New Arbat Avenue

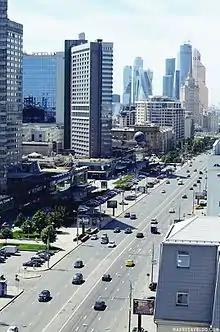
New Arbat Avenue from a higher perspective

A modern avenue running parallel to the picturesque Arbat Street was first envisioned in Joseph Stalin's 1935 Master Plan, however the project was delayed by the outbreak of the Second World War, and work did not begin until the late 1950s. The first stage of the project, the Novoarbatsky Bridge, was completed in 1957. Between 1957 and 1963, the city redeveloped land on the opposite (western) bank of the Moskva, creating the beginning of Kutuzovsky Prospekt, and completing the main part of New Arbat by 1968.